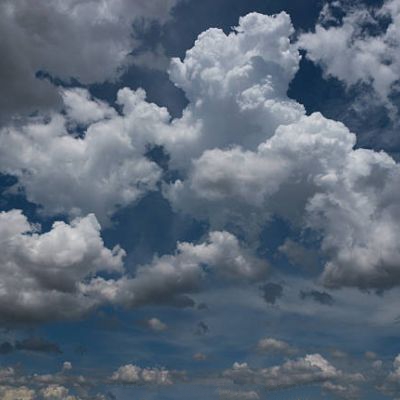
Cloud type: Cirrostratus (Cs)